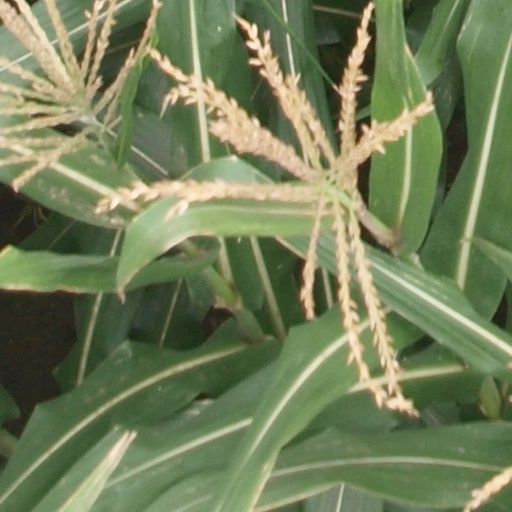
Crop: maize; corn